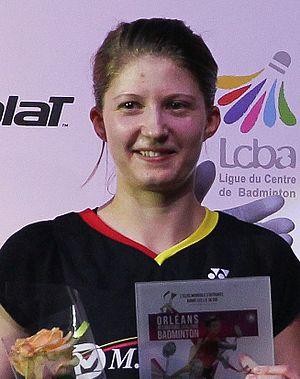
Lena Grebak le 3 avril 2016.